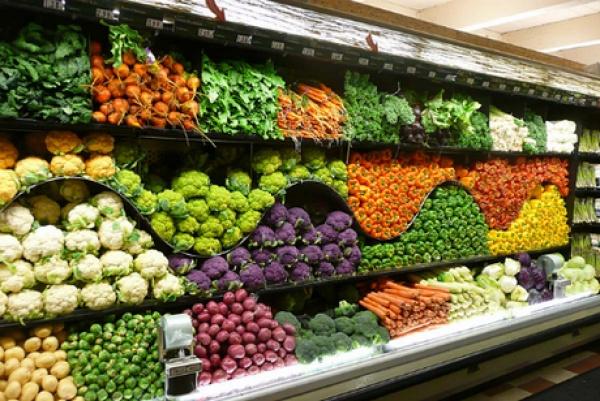
ở trên kệ hàng có sự xuất hiện của nhiều mặt hàng rau củ quả